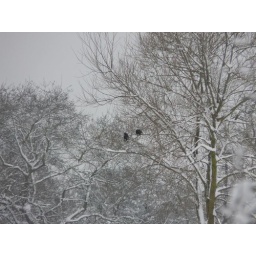
Snowy birds in a tree